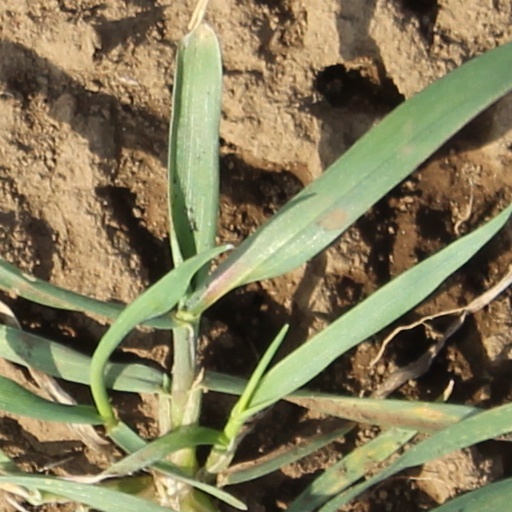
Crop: wheat